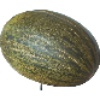
Label: Melon Piel de Sapo 1